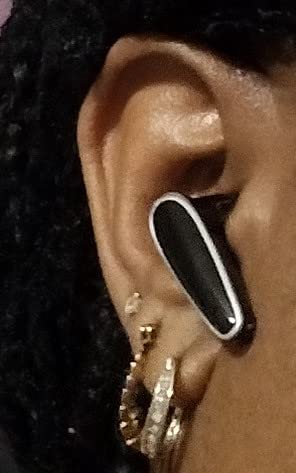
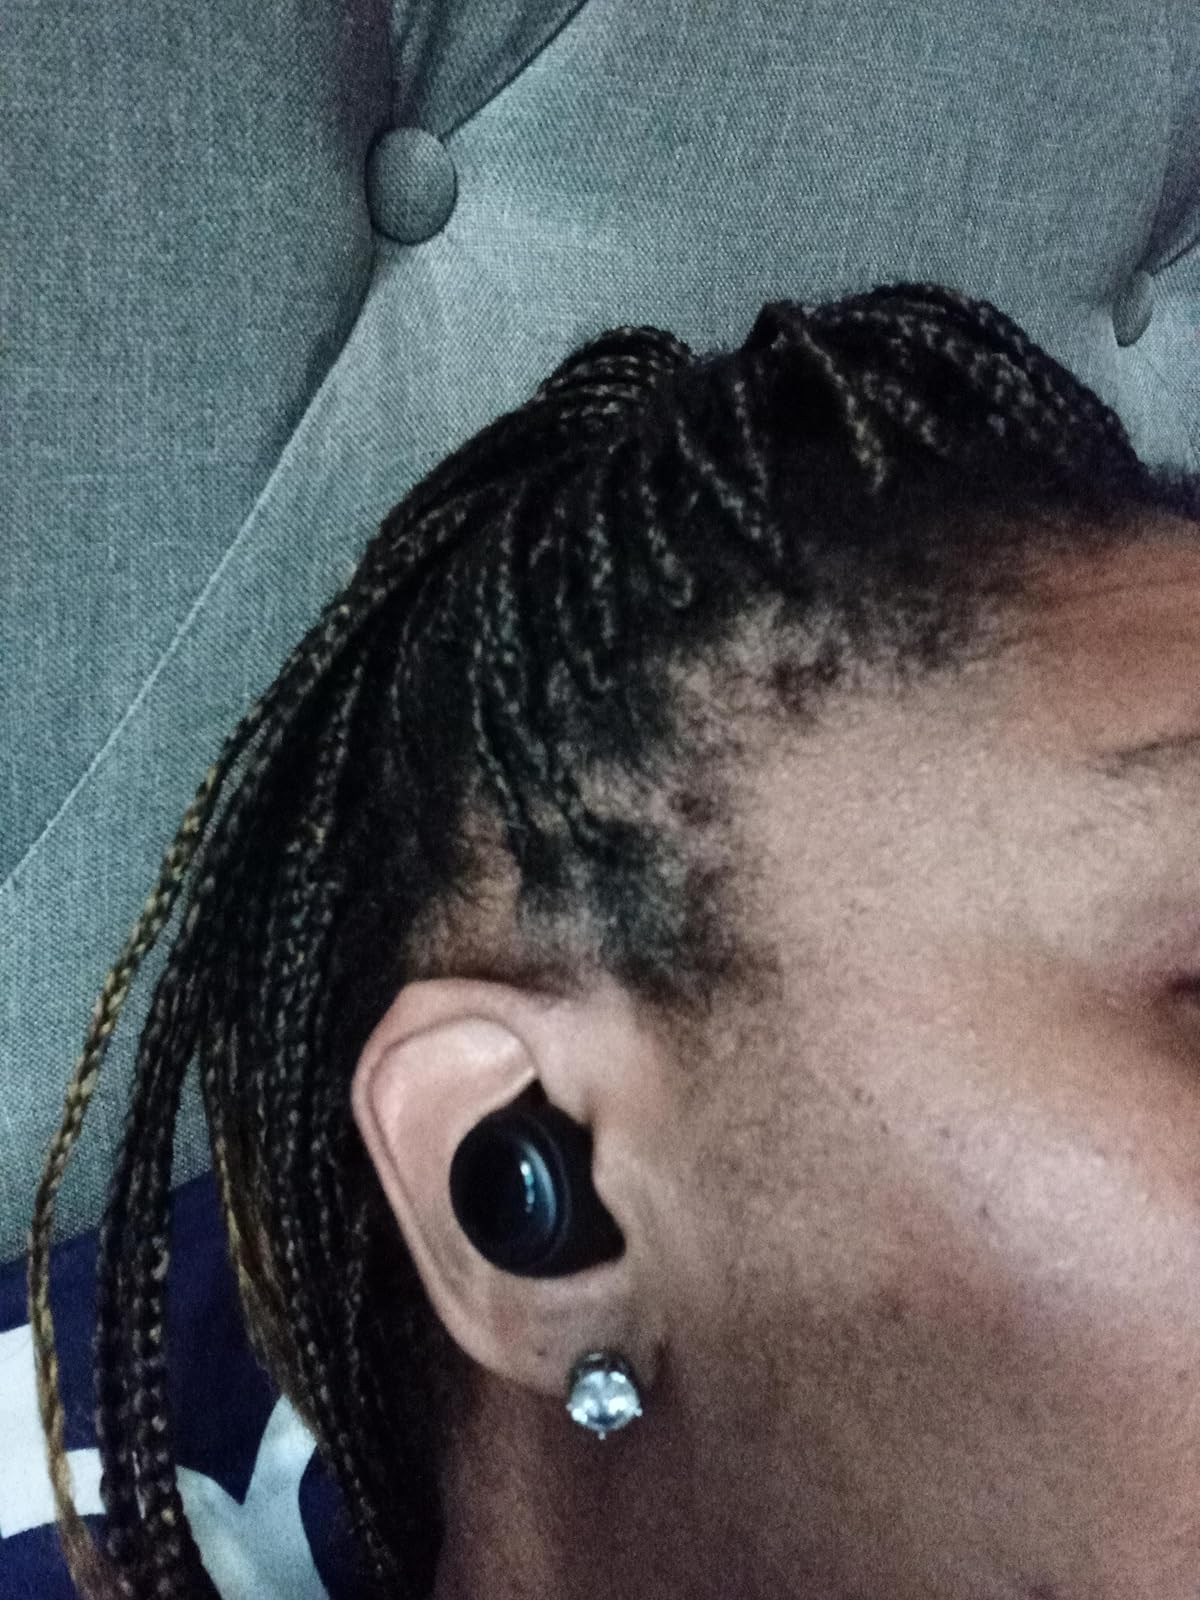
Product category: earbuds
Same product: no